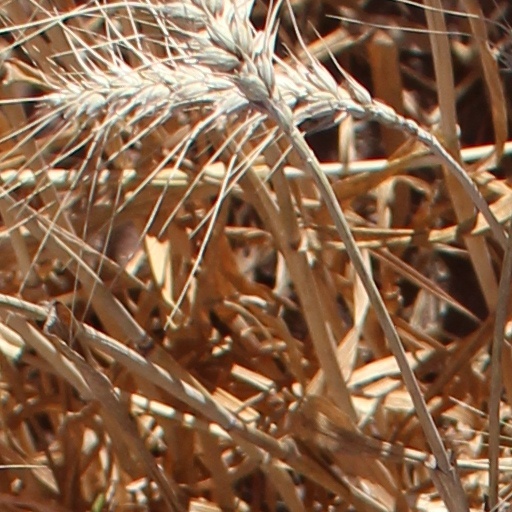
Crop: wheat